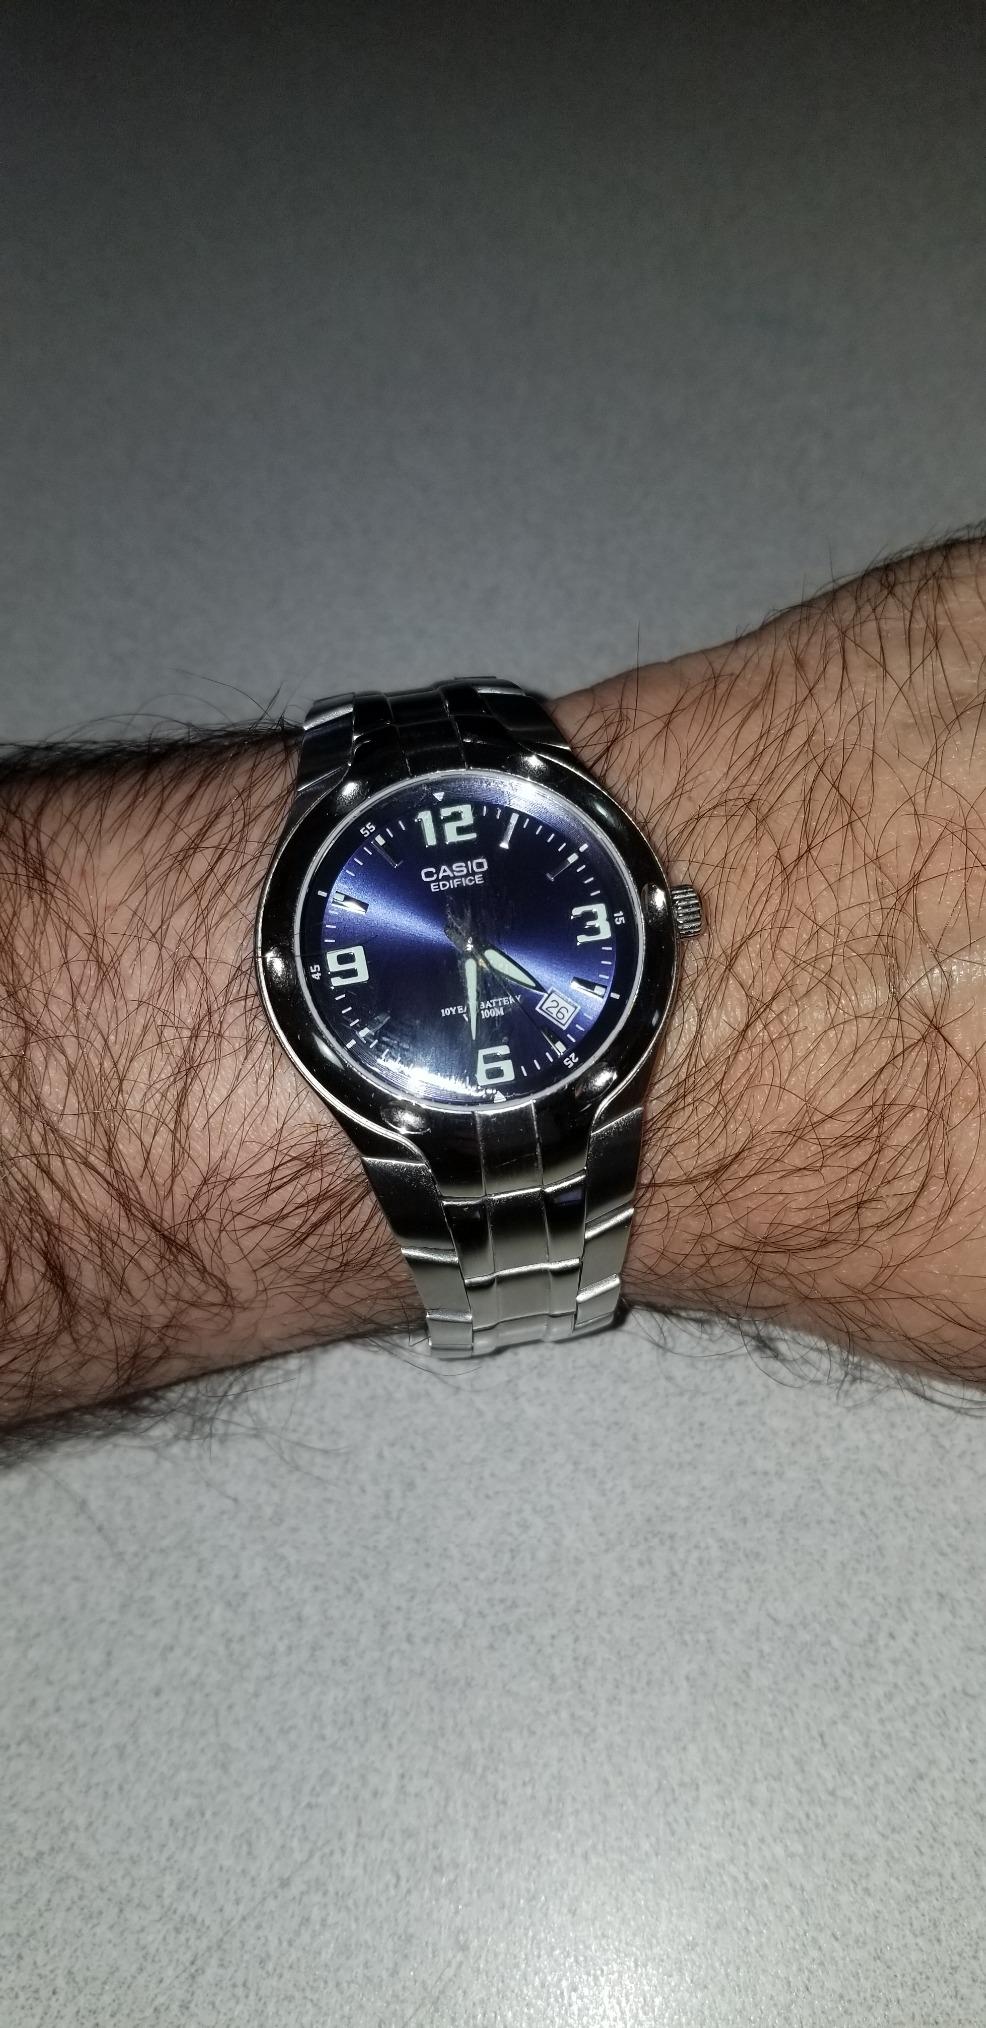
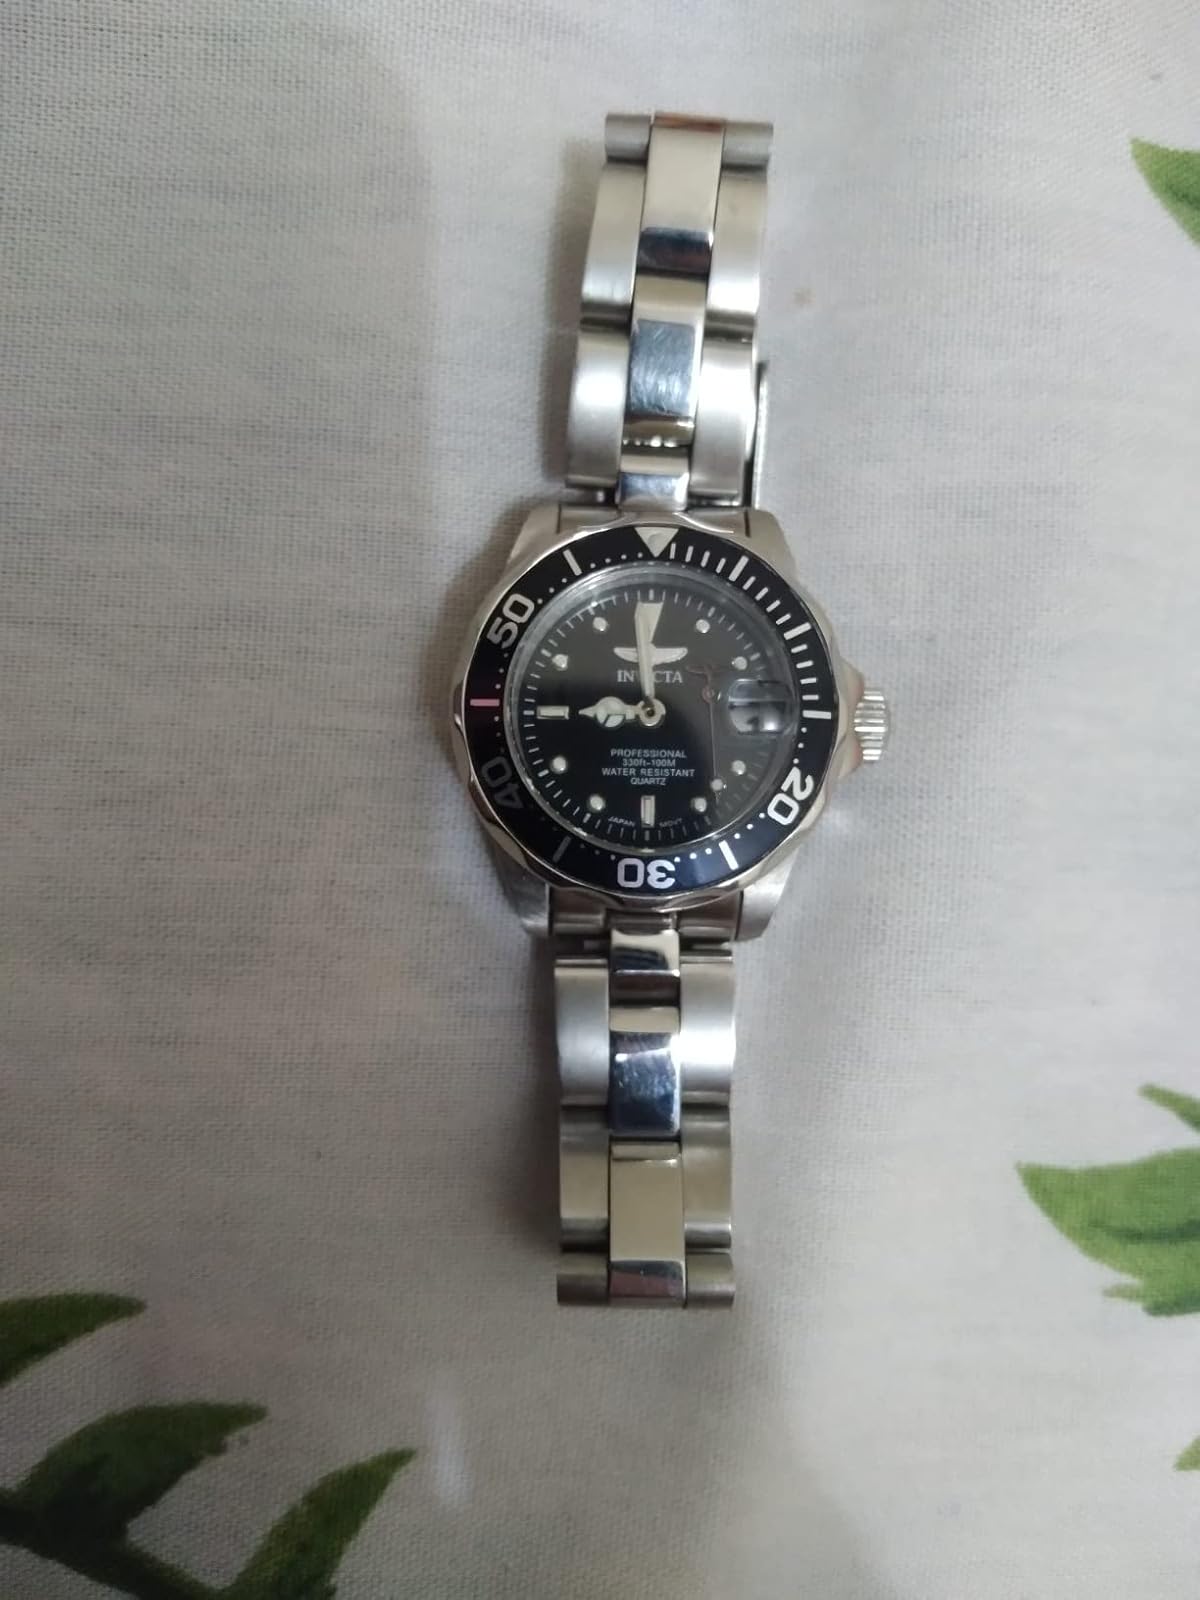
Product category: accessories_watch
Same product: no